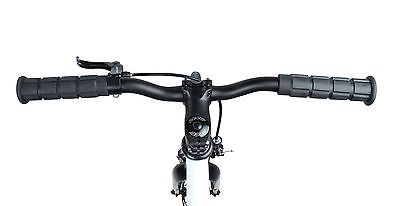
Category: bicycle